Noccundra

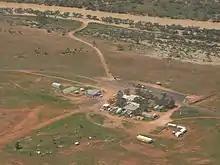

The Noccundra Hotel in Wilson Street is Noccundra's only occupied building, housing a permanent population of three. The stone hotel building is heritage-listed, and is an important building for its long connection with the community of the surrounding area as a venue for many social events, including the Noccundra Rodeo and Bi-annual Ball.